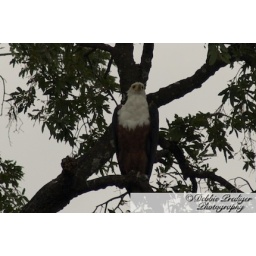
A fish eagle watching over the river at Chobe National Park, Botswana